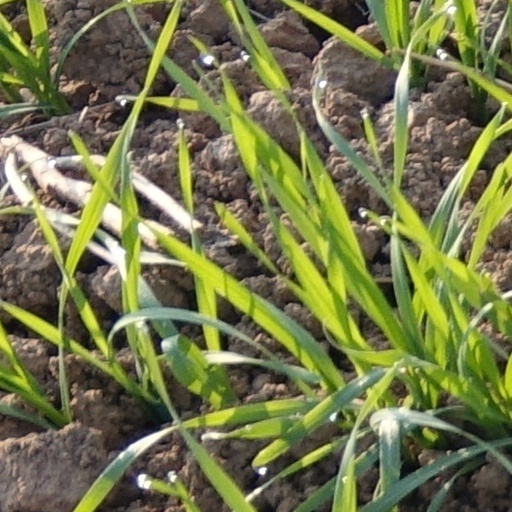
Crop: wheat